Answer in natural language. Which object is closer to the camera taking this photo, Window (highlighted by a blue box) or floating brown wooden bed (highlighted by a green box)? Choose between the following options: floating brown wooden bed (highlighted by a green box) or Window (highlighted by a blue box)
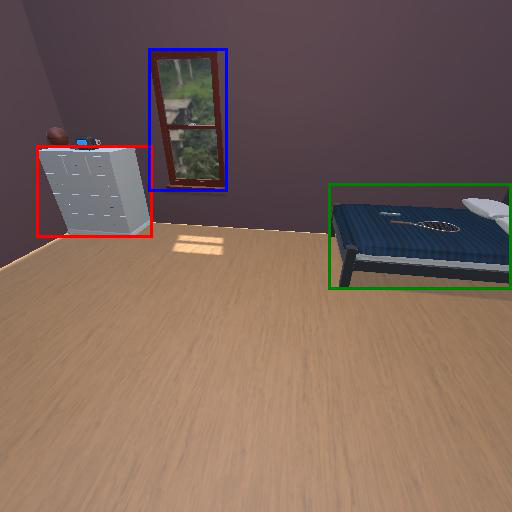
<answer>floating brown wooden bed (highlighted by a green box)</answer>